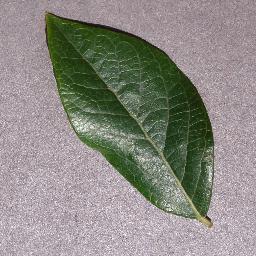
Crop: blueberry
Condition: healthy